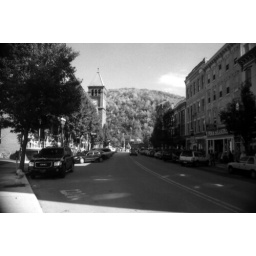
a clock tower in jim thorpe